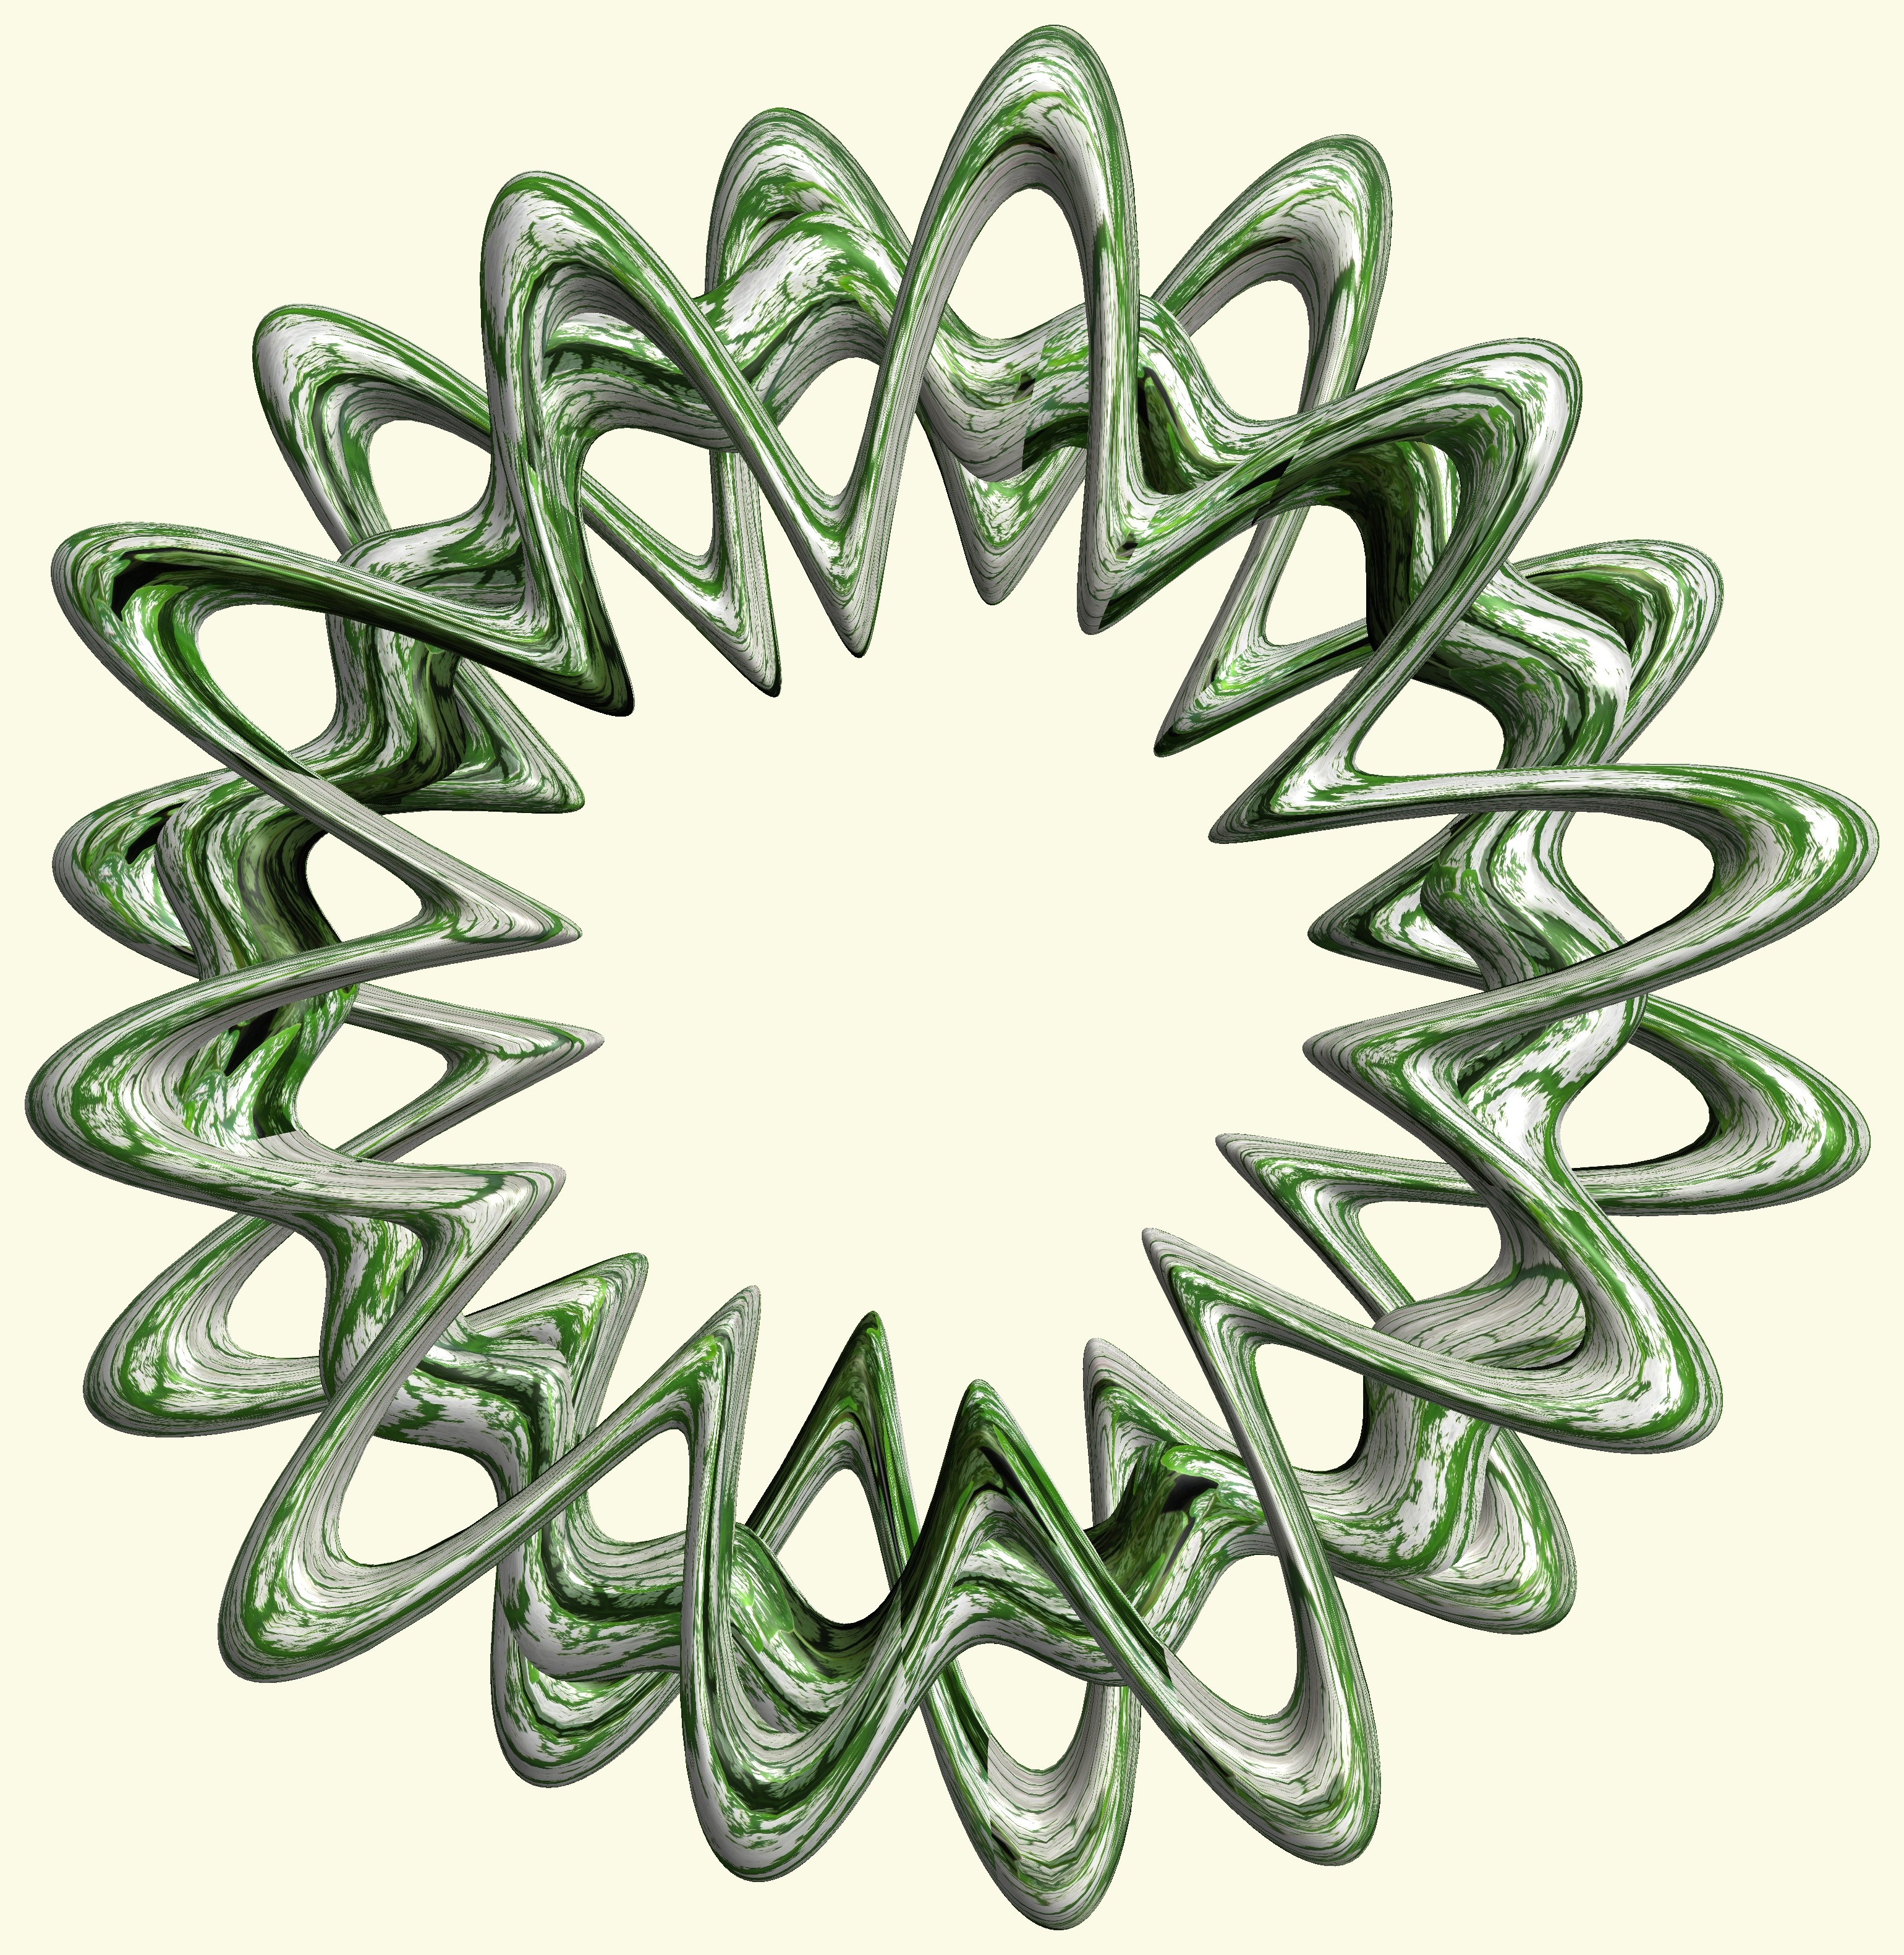
branch, structure, texture, leaf, pattern, green, christmas tree, circle, christmas decoration, jewellery, figure, design, symmetry, 3d, graphic, knot, mathematica, cg, parametricplot3d, code, program, algorithm, abstruct, mapping